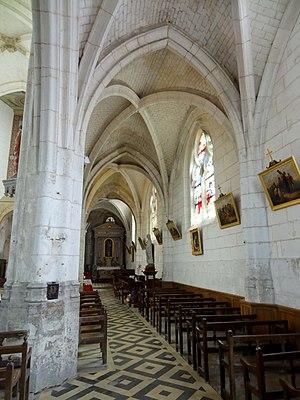
Intérieur de l'église - voir titre.
L'église Notre-Dame-de-l'Assomption est une église catholique paroissiale située à Marissel, dans la commune de Beauvais, dans l'Oise, en Hauts-de-France, en France. La façade et les élévations latérales de la nef et des bas-côtés suggèrent un vaste édifice de style gothique flamboyant, mais si la hauteur et la largeur de la nef sont effectivement généreuses, elle est très courte, et bute à l'est contre un clocher roman non visible depuis l'ouest, qui est entouré de plusieurs travées construites entre le milieu du XIIᵉ et le milieu du XIIIᵉ siècle. L'absidiole en cul-de-four au chevet du collatéral nord n'est autre que l'abside de la précédente église roman. La chapelle de deux travées qui occupe l'emplacement du croisillon nord date des débuts de l'architecture gothique, tandis que le croisillon sud et le petit chœur au chevet plat sont issus de deux campagnes différentes à la première moitié du XIIIᵉ siècle, qui ont apparemment traîné en longueur à en juger d'après l'écart stylistique entre le gros-œuvre et les voûtes avec leurs supports.